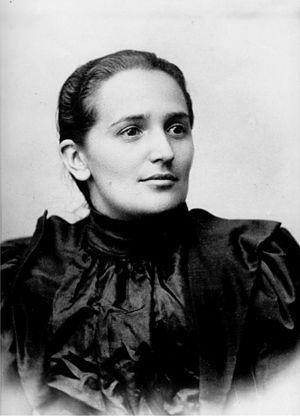
Laura Montoya, en religion Mère Laura de sainte Catherine de Sienne, née le 26 mai 1874 à Jericó et morte le 21 octobre 1949 à Medellín, est une éducatrice et religieuse catholique colombienne qui fonda les Missionnaires de Marie Immaculée et de Sainte Catherine de Sienne, pour l'éducation et l'évangélisation des populations indiennes du continent américain. Elle est vénérée comme sainte par l'Église catholique, et est la première colombienne canonisée.